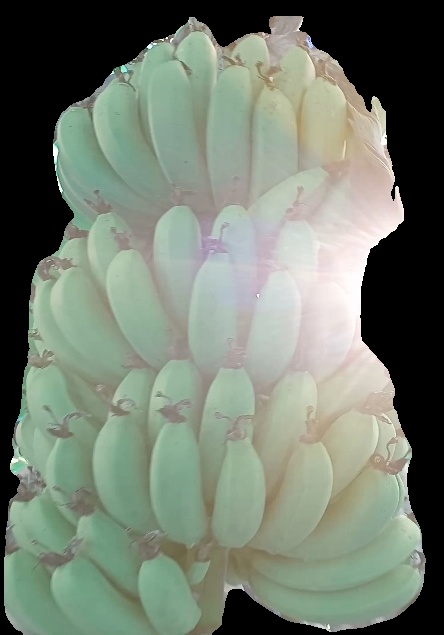
Variety: pachbale
Grade: grade1